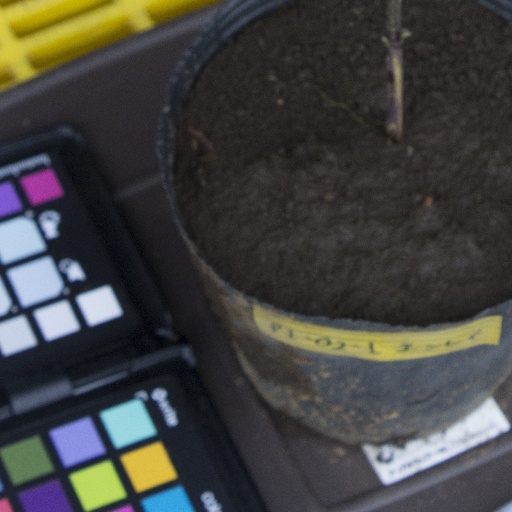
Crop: soybean